Majori

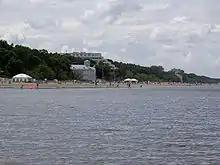
The beach at Majori

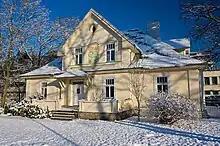
Summer House on the Jūras iela

Majori is the central district of Jūrmala resort town in Latvia famous for its spa hotels, historic Art Nouveau wooden summer houses as well as cultural activities and festivals.